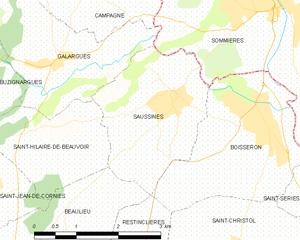
Carte de la commune française de code INSEE 34296 - Saussines
Saussines est une commune française située dans le département de l'Hérault, en région Occitanie.